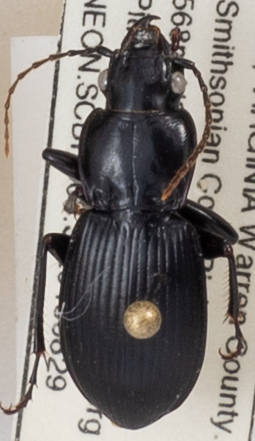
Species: Cyclotrachelus sigillatus
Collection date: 2019-08-29 04:00:00
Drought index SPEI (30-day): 0.074
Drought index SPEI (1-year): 1.69
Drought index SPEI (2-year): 2.09